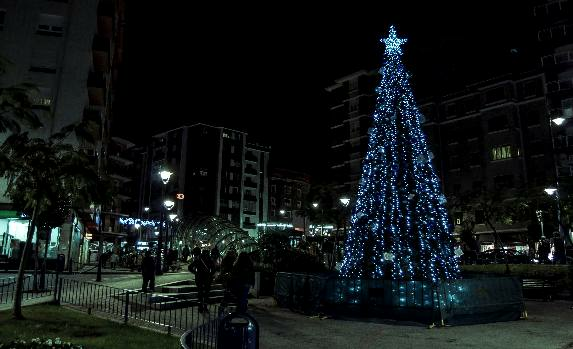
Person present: No